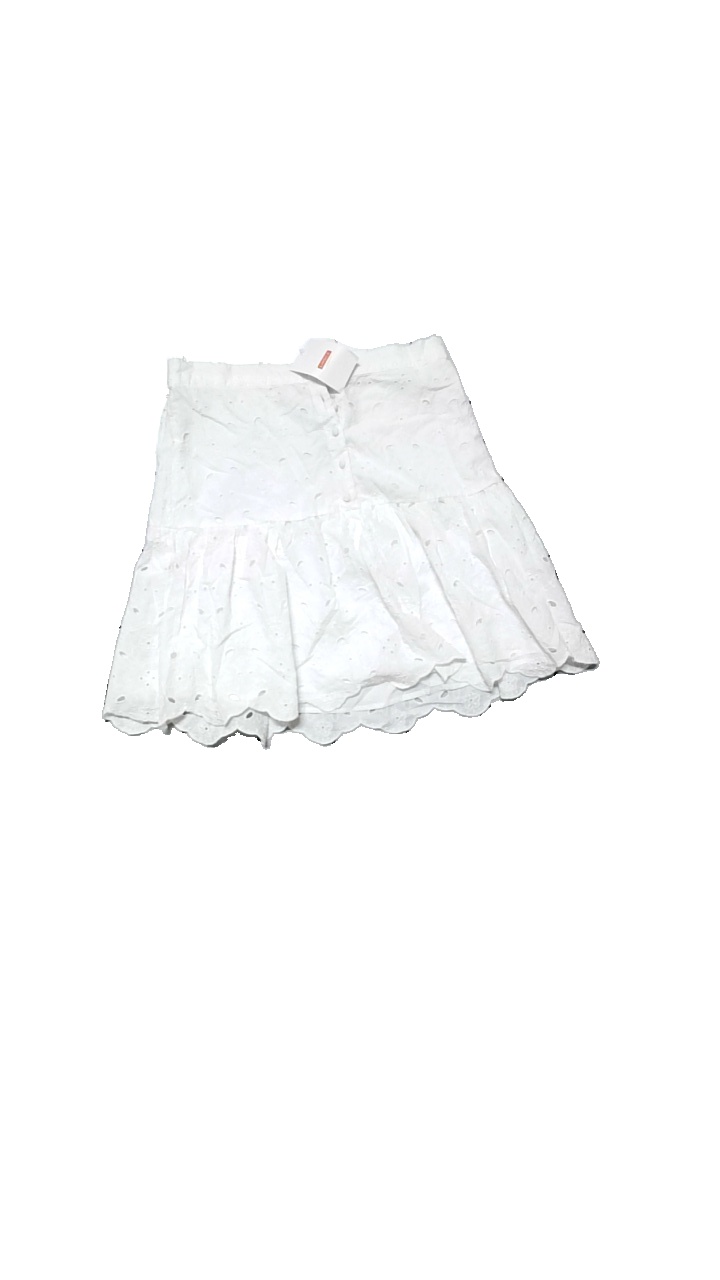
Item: Skirt (Ladies)
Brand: Holly And Whyte (lindex)
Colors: White
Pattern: Floral print
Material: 100% cotton
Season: Summer
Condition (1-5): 3
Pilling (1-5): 5
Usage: Export
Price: <50